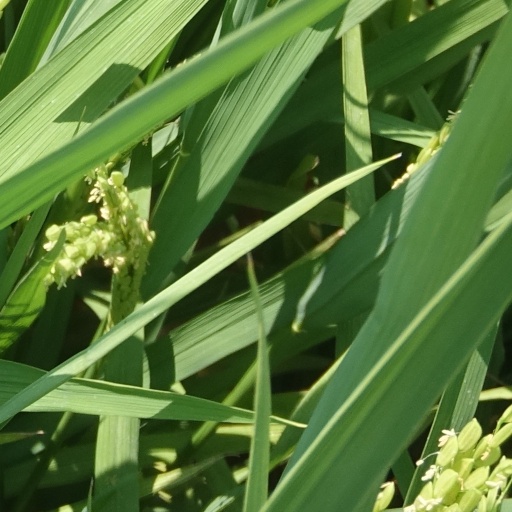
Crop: rice